Mansour district

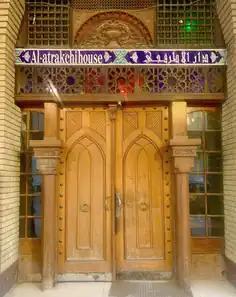
The Mansour location for the Dar al-Atraqchi Café.

In al-A'mariya, an area located in al-Mansour, an air-raid shelter ("Public Shelter No. 25") was built named "al-A'mariya shelter" and was used in both the Iran-Iraq War and the Persian Gulf War by hundreds of civilians. On February 13, 1991, during the Persian Gulf War, at 4:00 am, two Allied bombers flew over Baghdad and targeted the shelter, which was filled with residents from the area who had sought its safety. The first plane bombed the shelter and opened a hole through it. Six minutes later the second plane dropped a conventional bomb through the opening. The explosion, created by GBU-27 Paveway III laser-guided "smart bombs", resulted in the killing of at least 408 civilians with only 14 survivors. Some of the victims of the explosion died immediately while some burnt to death.